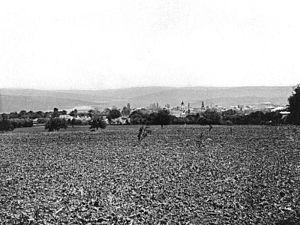
L'existence de la communauté juive de Fălticeni en Moldavie se confond avec la première esquisse de la ville de Fălticeni, en 1490. Elle se développe durant le XIXᵉ siècle pour décliner à partir du début du XXᵉ siècle jusqu'à devenir symbolique au siècle suivant.